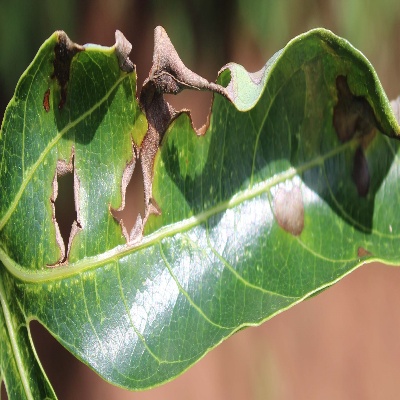
Crop: Cassava
Condition: bacterial blight